British Army

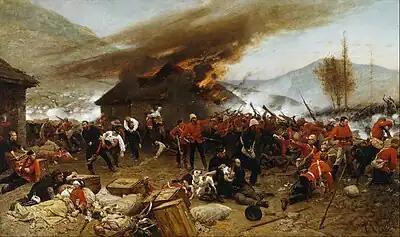
In the 1879 Battle of Rorke's Drift, a small British force repelled an attack by overwhelming Zulu forces; eleven Victoria Crosses were awarded for its defence.

In addition to battling the armies of other European empires (and its former colonies, the United States, in the War of 1812), the British Army fought the Chinese in the First and Second Opium Wars and the Boxer Rebellion, Māori tribes in the first of the New Zealand Wars, Nawab Shiraj-ud-Daula's forces and British East India Company mutineers in the Sepoy Rebellion of 1857, the Boers in the first and second Boer Wars, Irish Fenians in Canada during the Fenian raids and Irish separatists in the Anglo-Irish War. The increasing demands of imperial expansion and the inadequacy and inefficiency of the underfunded British Army, Militia, Ordnance Military Corps, Yeomanry and Volunteer Force after the Napoleonic Wars led to series of reforms following the failures of the Crimean War.